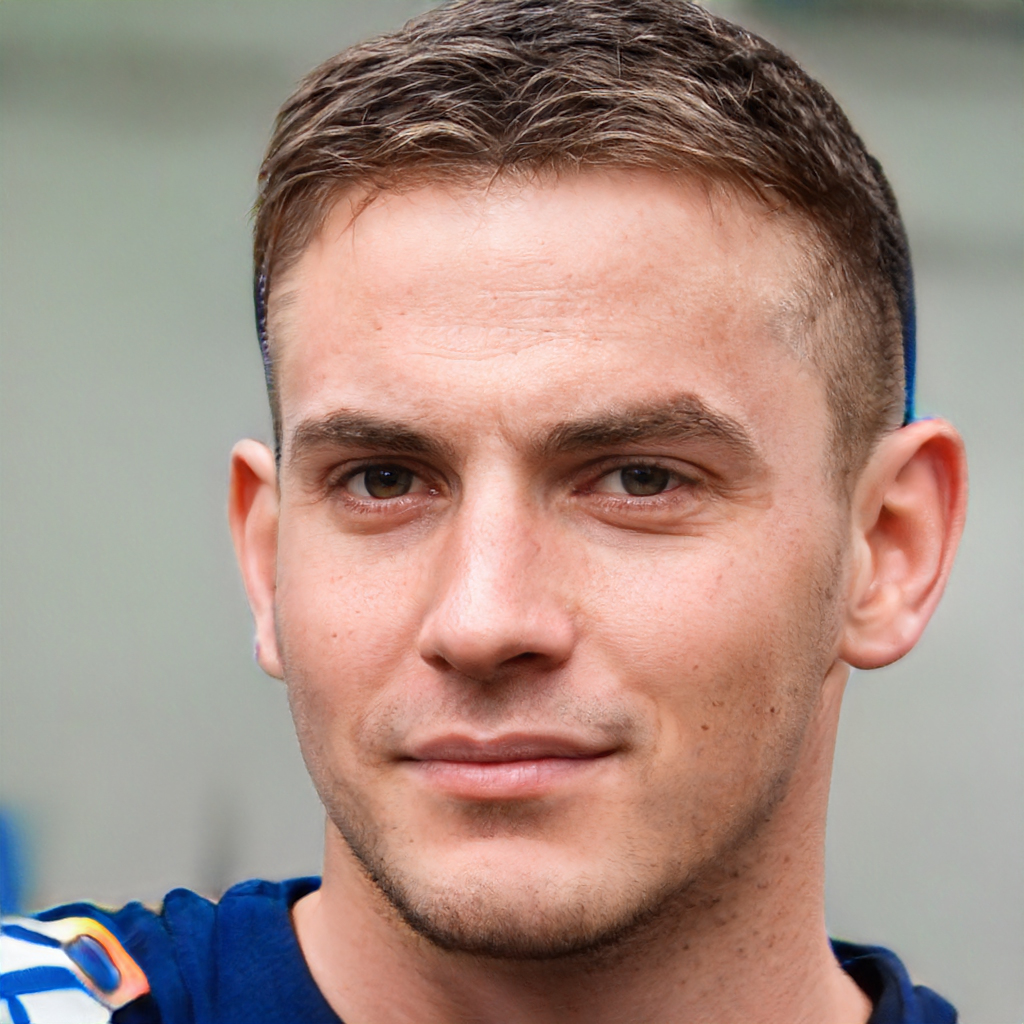
Label: No Watermark